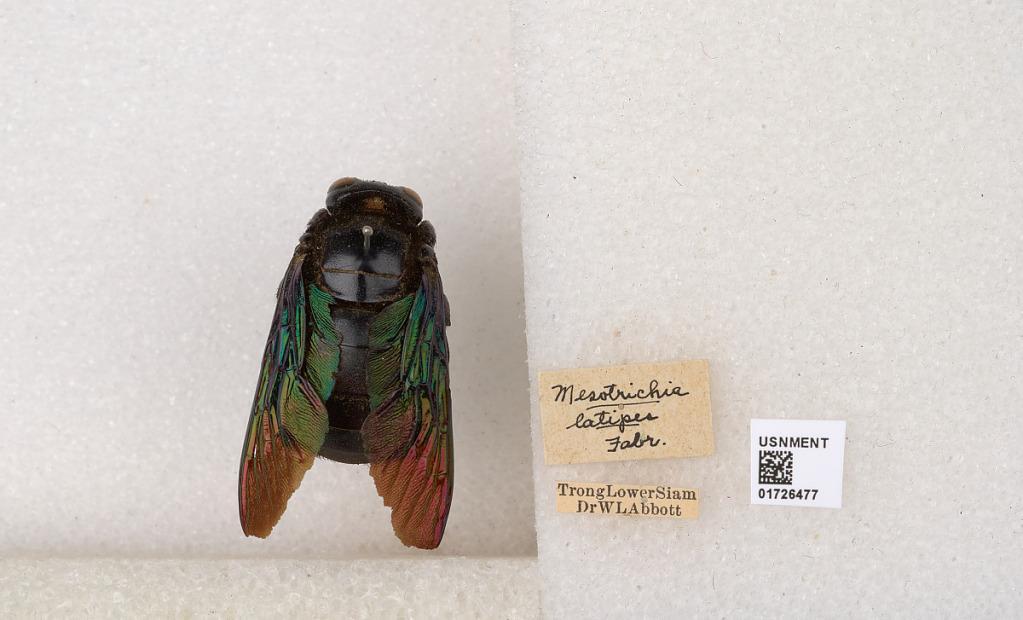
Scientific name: Xylocopa (Mesotrichia) latipes (Drury)
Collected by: W. Abbott
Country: Thailand
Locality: Trong